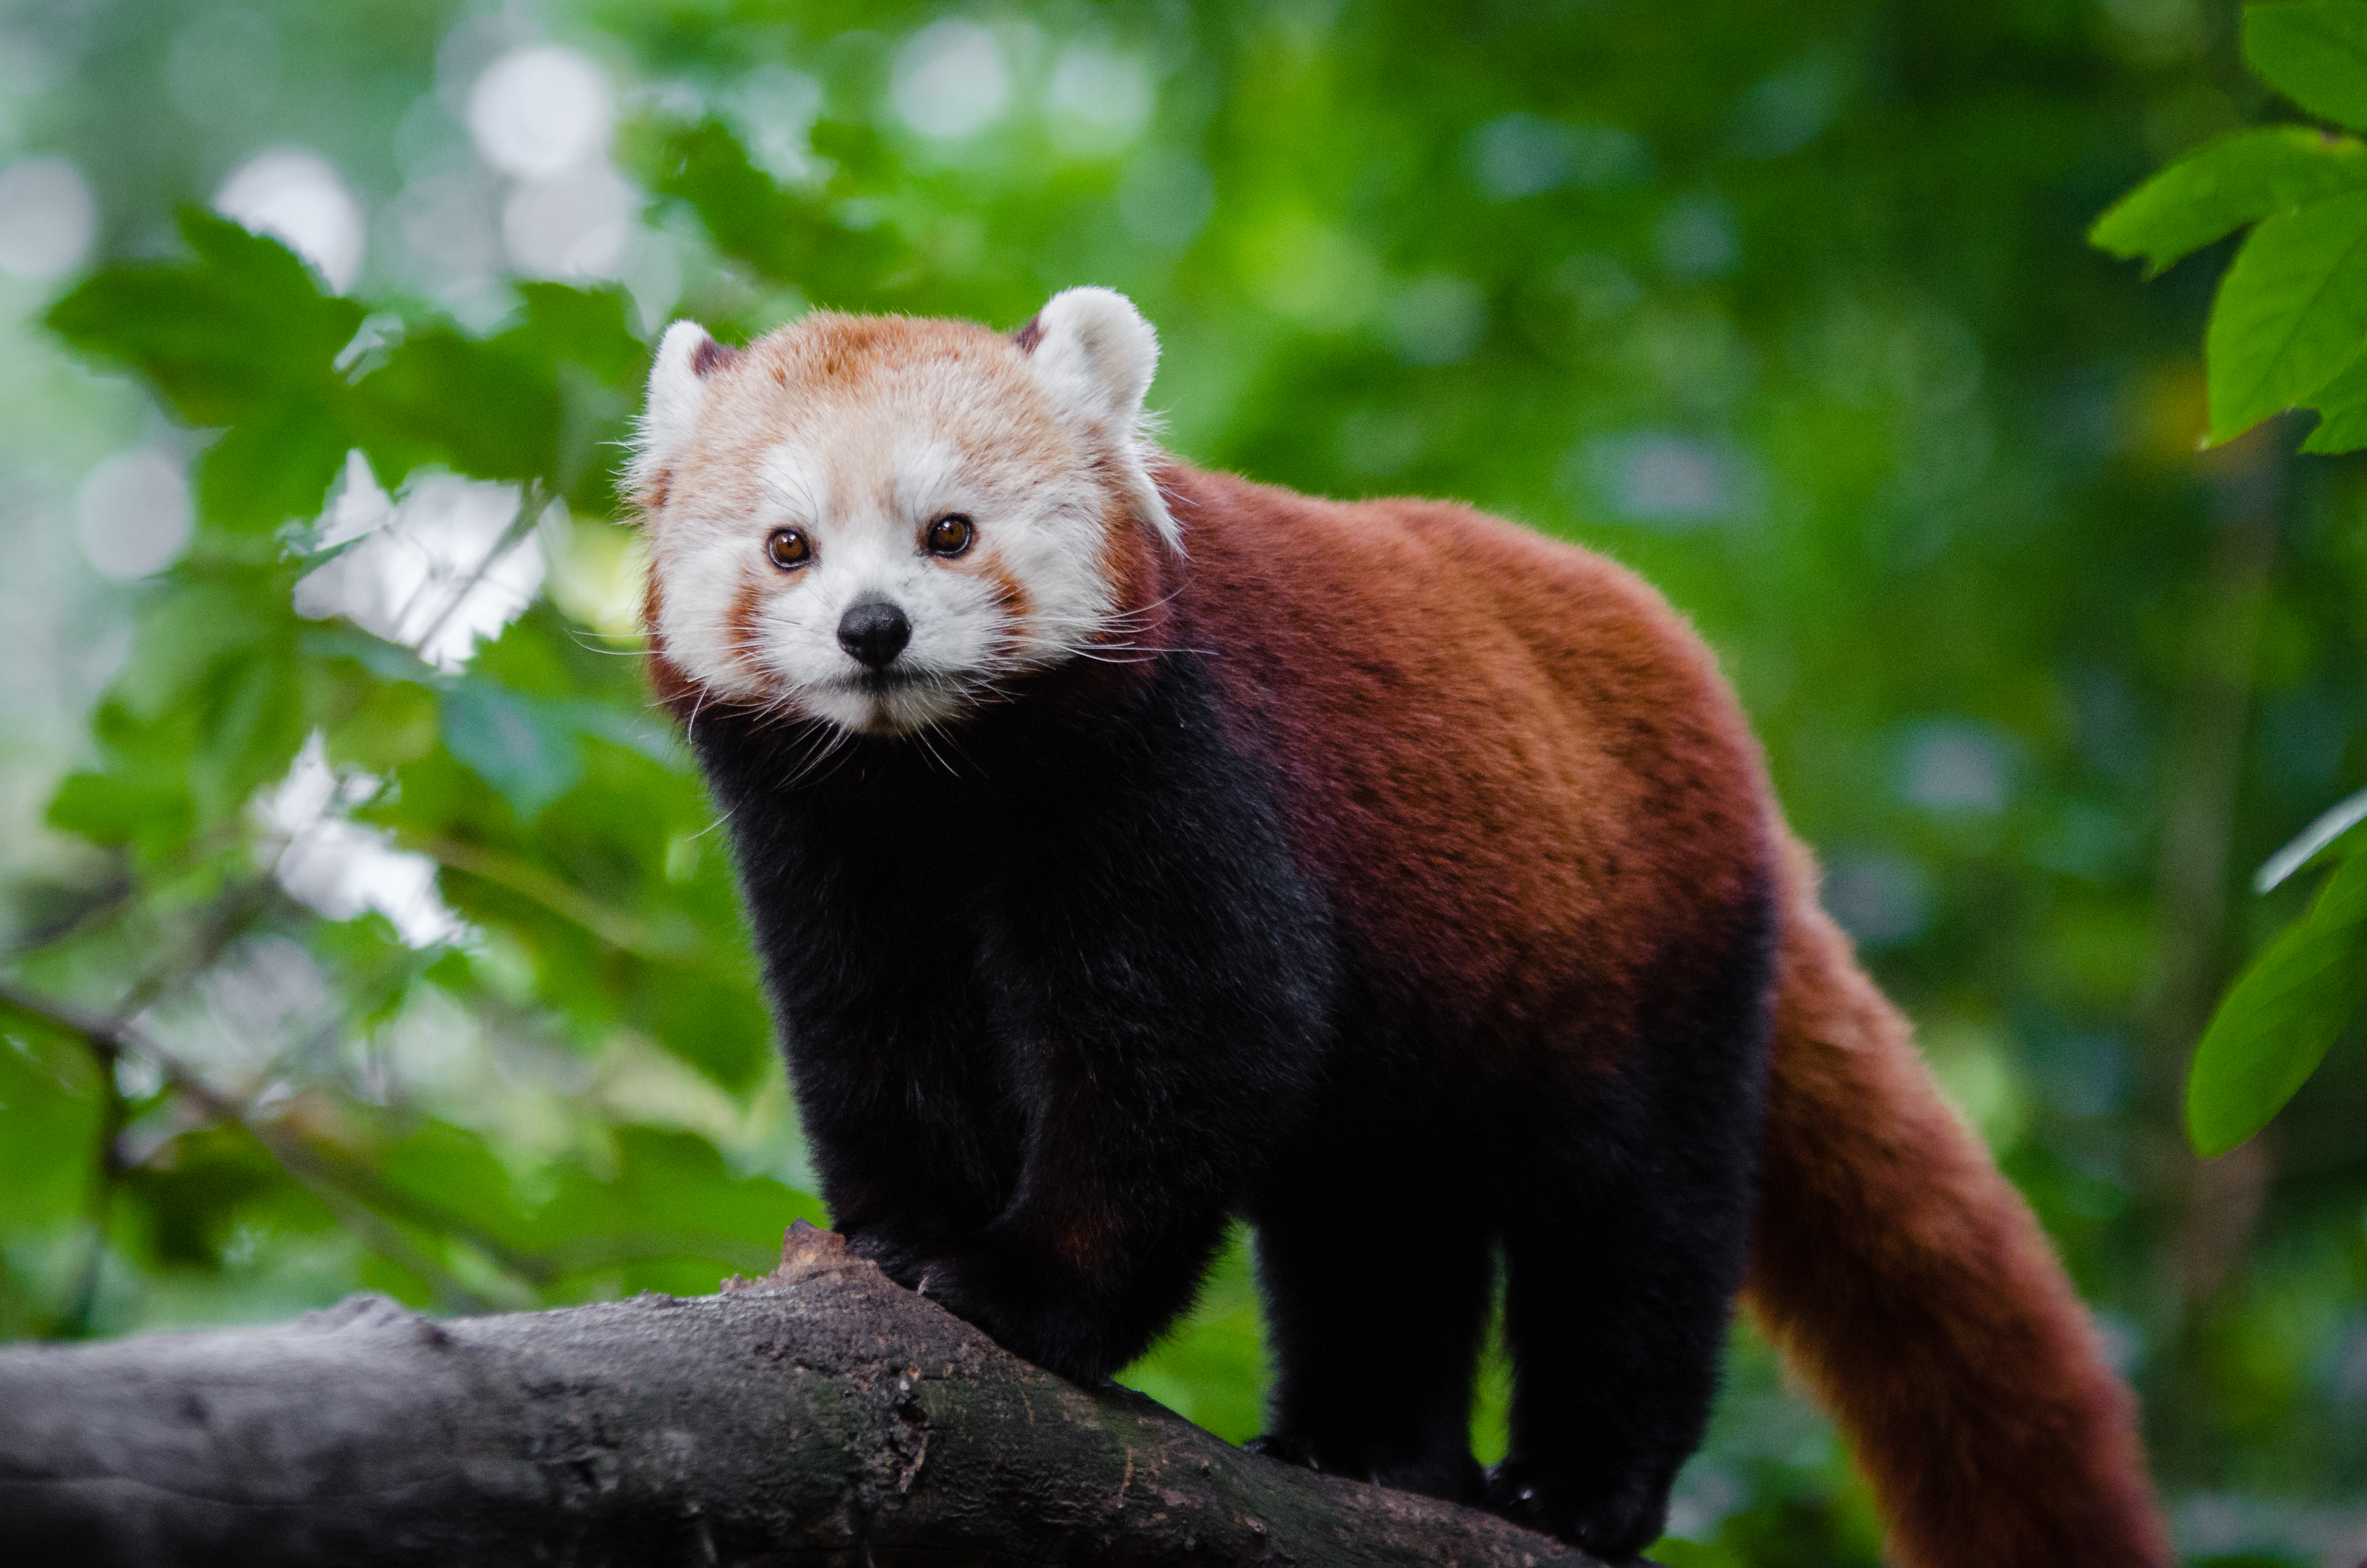
tree, nature, bokeh, blur, field, vintage, sweet, feet, animal, cute, female, wildlife, zoo, fur, orange, young, spring, green, high, red, foot, mammal, nikon, fauna, red panda, panda, 2015, face, nose, paw, tail, animals, ears, endangered, vertebrate, germany, deutschland, frhling, natur, paws, tier, depth, iso, ss, depthoffield, fell, grn, gesicht, baum, adorable, bamboo, d7000, roter, kleiner, niedlich, sues, suess, species, bedrohte, tierart, tierpark, weiblich, jungtier, jung, ohren, schwanz, nase, bedroht, ailurus, fulgens, mozilla, firefox, wochenende, weekend